Vyacheslav Petrov

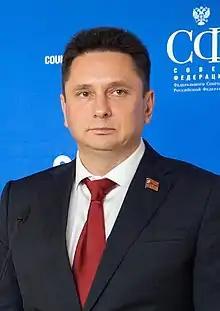

Vyacheslav Anatolievich Petrov (born 17 August 1969) is a Russian politician who is a member of the State Duma of the VIII convocation, a member of the United Russia faction, and a member of the State Duma Committee on Regional Policy and Local Self-Government.